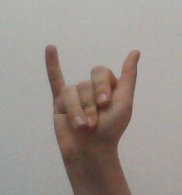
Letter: ya